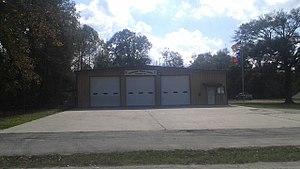
Porter Heights est une census-designated place située dans le comté de Montgomery, dans l’État du Texas, aux États-Unis. Sa population s’élevait à 1 653 habitants lors du recensement de 2010.